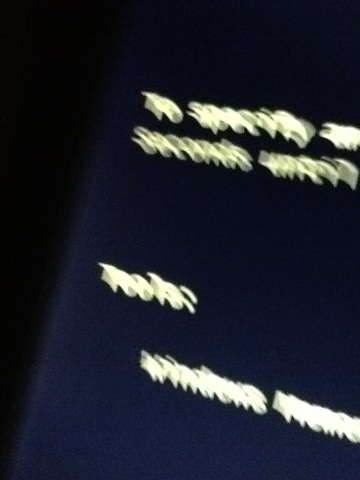Question: Help. My computer screen shows something. I don't know what it says. Can you please tell me what issue on this screen of this picture? Thank you.
Answer: unanswerable